Großer Zapfenstreich

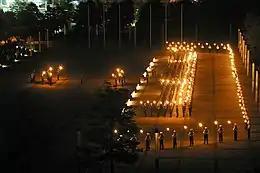
Soldiers of the Bundeswehr's Wachbataillon executing a Großer Zapfenstreich in Bonn (2002).

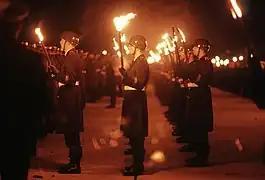
Großer Zapfenstreich Uniforms

The ("Grand Tattoo", "Beating Retreat") is a military ceremony performed in Germany and Austria. It is similar to the military tattoo ceremony performed in English-speaking countries, and is the most important ceremonial act executed by the German federal armed forces, the Bundeswehr, and by the Austrian federal armed forces Bundesheer. The Zapfenstreich is performed only during national celebrations and solemn public commemorations, to honour distinguished persons present at such special events. Examples are the farewell ceremony for a German federal president, or at the conclusion of large military exercises. It takes place in the evening hours and consists of a military formation of at least one military band, two platoons of armed infantrymen, and two lines of soldiers carrying torches, in total about 400 men.